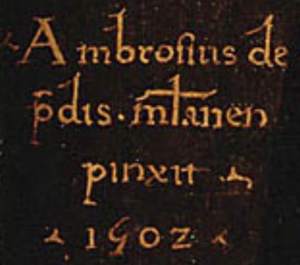
Un texte disant «
Giovanni Ambrogio de Predis est un peintre italien et enlumineur de la Renaissance né vers 1455 à Milan et mort dans la même ville après 1509.